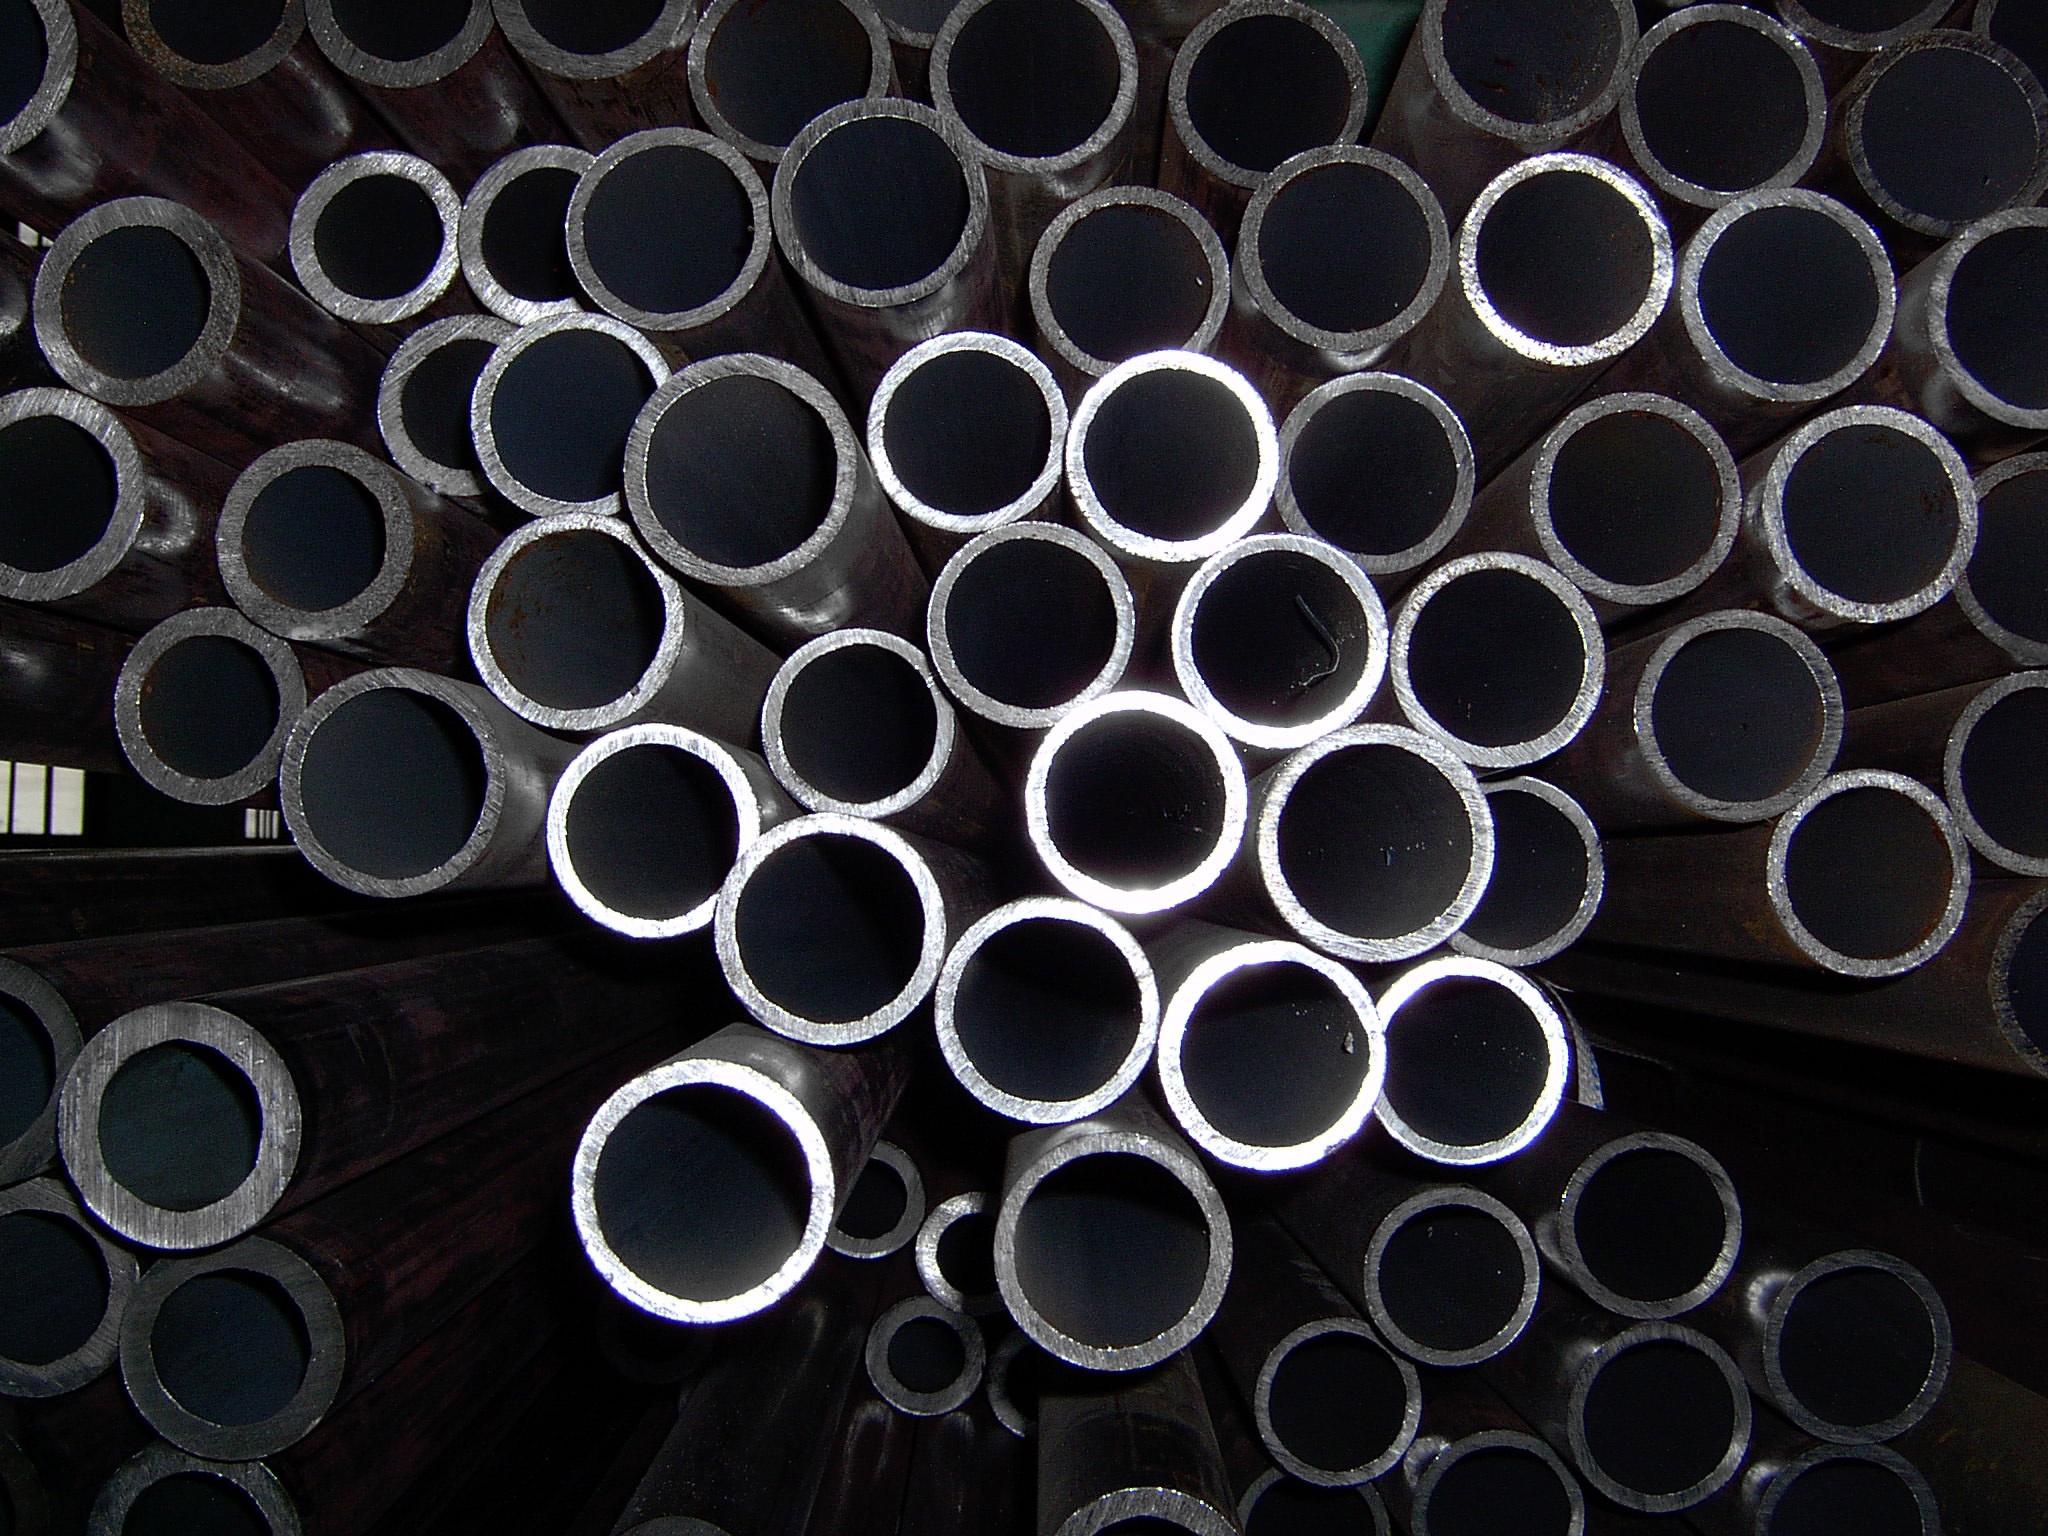
wheel, steel, metal, circle, font, pipes, pipe, iron, shape